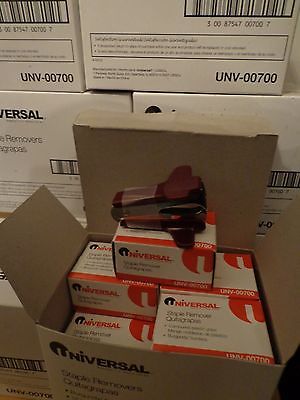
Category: stapler